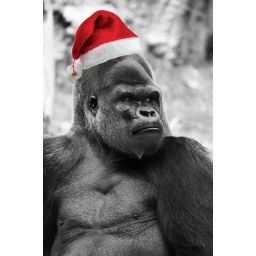
Humbug! The next person who laughs at my hat is in a lot of trouble!!!!